McDonnell Douglas MD-11

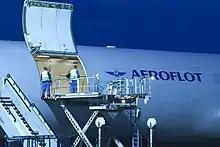
Aeroflot MD-11F cargo door loading

After McDonnell Douglas merged with Boeing in 1997, in order to avoid internal competition with the Boeing 767 and 777, the unified company decided that MD-11 production would continue exclusively with the freighter variant. In 1998, Boeing announced it would end MD-11 production after filling orders on hand due to lack of sufficient market demand. The last passenger MD-11 built was delivered to Sabena in April 1998. Assembly of the last two MD-11s were completed in August and October 2000; they were delivered to Lufthansa Cargo on February 22 and January 25, 2001, respectively. McDonnell Douglas originally had projected that it would sell more than 300 MD-11 aircraft, but only 200 were built.